Mairi Chisholm

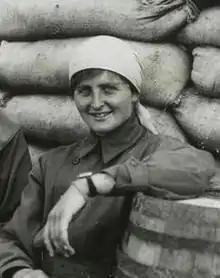

Mairi Lambert Gooden Chisholm, of Chisholm, MM, OStJ (26 February 1896 – 22 August 1981) was a Scottish nurse and ambulance driver in the First World War. She, together with her friend Elsie Knocker, won numerous medals for bravery and for saving the lives of thousands of soldiers on the Western Front in Belgium. Dubbed "The Madonnas of Pervyse" by the press the two were among the most photographed women of the war.